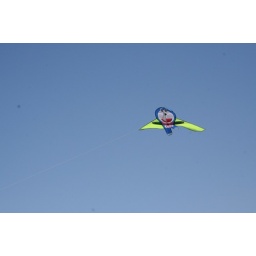
Zoe had the kite going really well high up in the blue sky. Not the usual colour of the sky here.